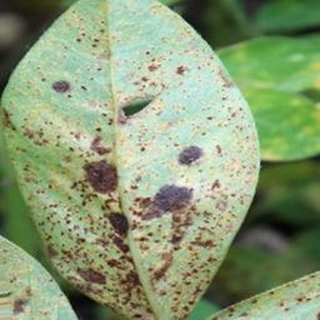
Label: groundnut_rust